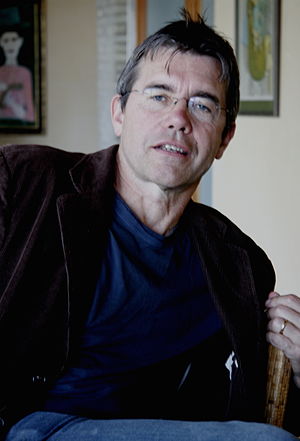
Stephen Gyllenhaal
Stephen Roark Gyllenhaal er en amerikansk filminstruktør og poet.